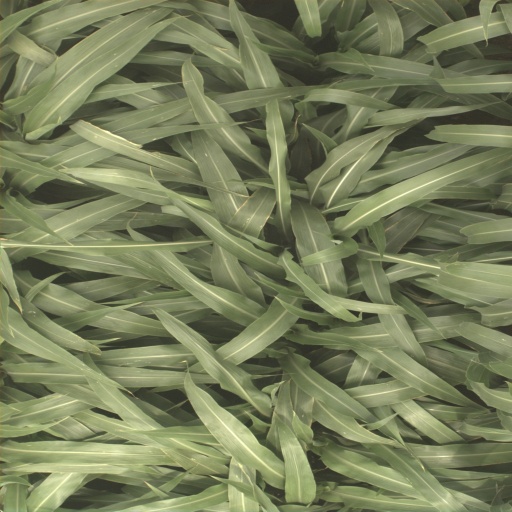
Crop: sorghum